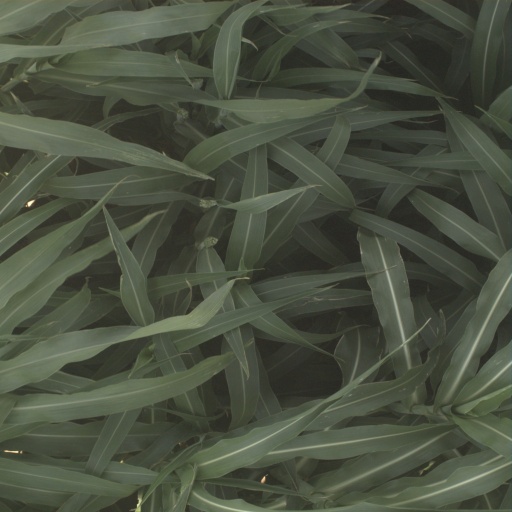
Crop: sorghum